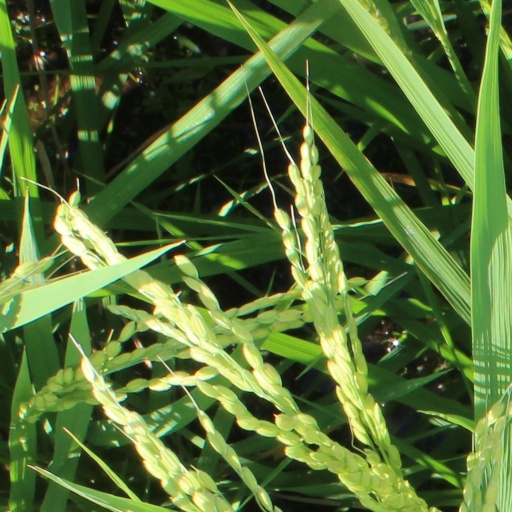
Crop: rice